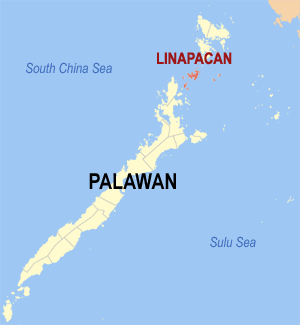
Linapacan est une île de la mer de Sulu et une municipalité de la province de Palawan aux Philippines.